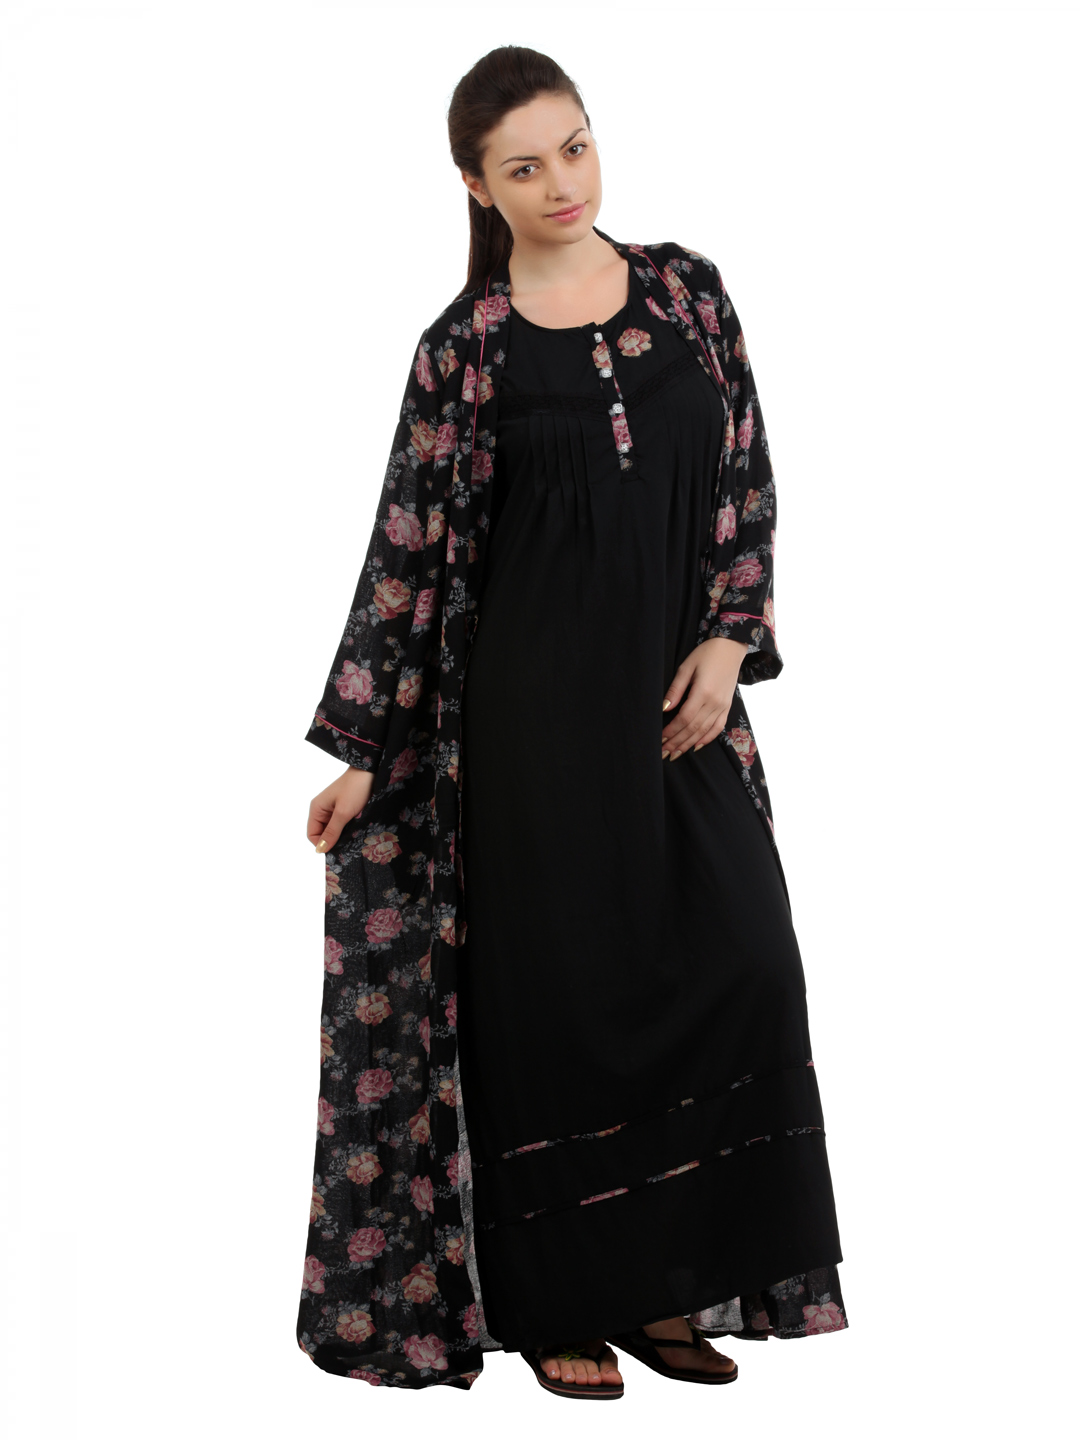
SDL by Sweet Dreams Women Black Nightdress
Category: Apparel / Loungewear and Nightwear / Nightdress
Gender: Women
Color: Black
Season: Summer 2017
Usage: Casual